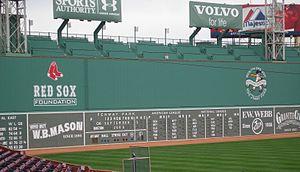
Le Fenway Park est un stade de baseball situé dans le quartier de Fenway à Boston, dans le Massachusetts. Inaugurée le 20 avril 1912, l'enceinte sportive est toujours exploitée à ce jour, ce qui en fait le plus ancien stade de baseball utilisé en ligue majeure depuis la démolition du Tiger Stadium de Détroit. Les Red Sox de Boston y jouent à domicile depuis 1912.
Le « monstre vert », ou Green Monster en anglais, désigne, dans le baseball des ligues majeures en Amérique du Nord, le mur de plus de 11 mètres de hauteur qui clôture le champ extérieur gauche du Fenway Park, stade des Red Sox de Boston. Cette expression populaire, employée tant par les médias que par les fans de baseball, trouve son origine dans le fait que ce mur, de couleur verte, est bien plus haut que les clôtures de champ extérieur des stades de baseball contemporains ; fréquente cible des frappeurs droitiers, sa position proche du frappeur favorise les doubles et les coups de circuit.
Fenway-Kenmore est un quartier de Boston, dans le Massachusetts, au nord-est des États-Unis. Bien qu'il soit considéré comme un quartier administratif, il est composé de nombreuses sections distinctes qui sont presque toujours qualifiés de Fenway, Kenmore Square ou Kenmore. En outre, le quartier de Fenway est divisé en deux sous-quartiers communément appelés East Fenway/Symphony et West Fenway.